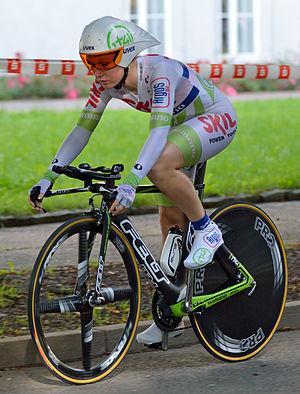
Amy Pieters, née le 1ᵉʳ juin 1991 à Haarlem, est une coureuse cycliste néerlandaise, membre de l'équipe Boels Dolmans. Spécialiste des épreuves d'endurance sur piste, elle est notamment double championne du monde de l'américaine en 2019 et 2020 avec Kirsten Wild. Elle a pris la sixième place de la poursuite par équipes aux Jeux olympiques, avec Kirsten Wild et Eleonora van Dijk. Également présente sur route, elle est une spécialiste des classiques flandriennes. Elle remporte en 2018 le Tour de Drenthe et le Grand Prix de Plouay et termine deuxième du Tour des Flandres.